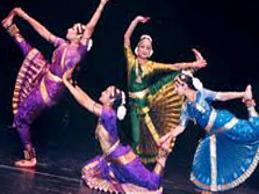
Dance form: bharatanatyam